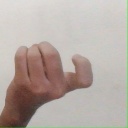
अक्षर: ज